The Interpreter (2018 film)

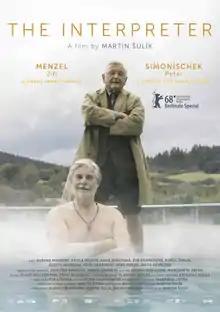
Promotional release poster

The Interpreter is a 2018 road comedy-drama film directed by Martin Šulík who co-wrote with Marek Lescák. It was selected as the Slovak entry for the Best Foreign Language Film at the 91st Academy Awards, but it was not nominated. It is a co-production between Slovakia, the Czech Republic and Austria.